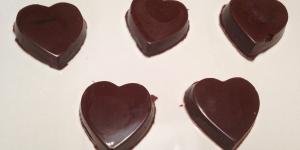
bombones en forma de corazon